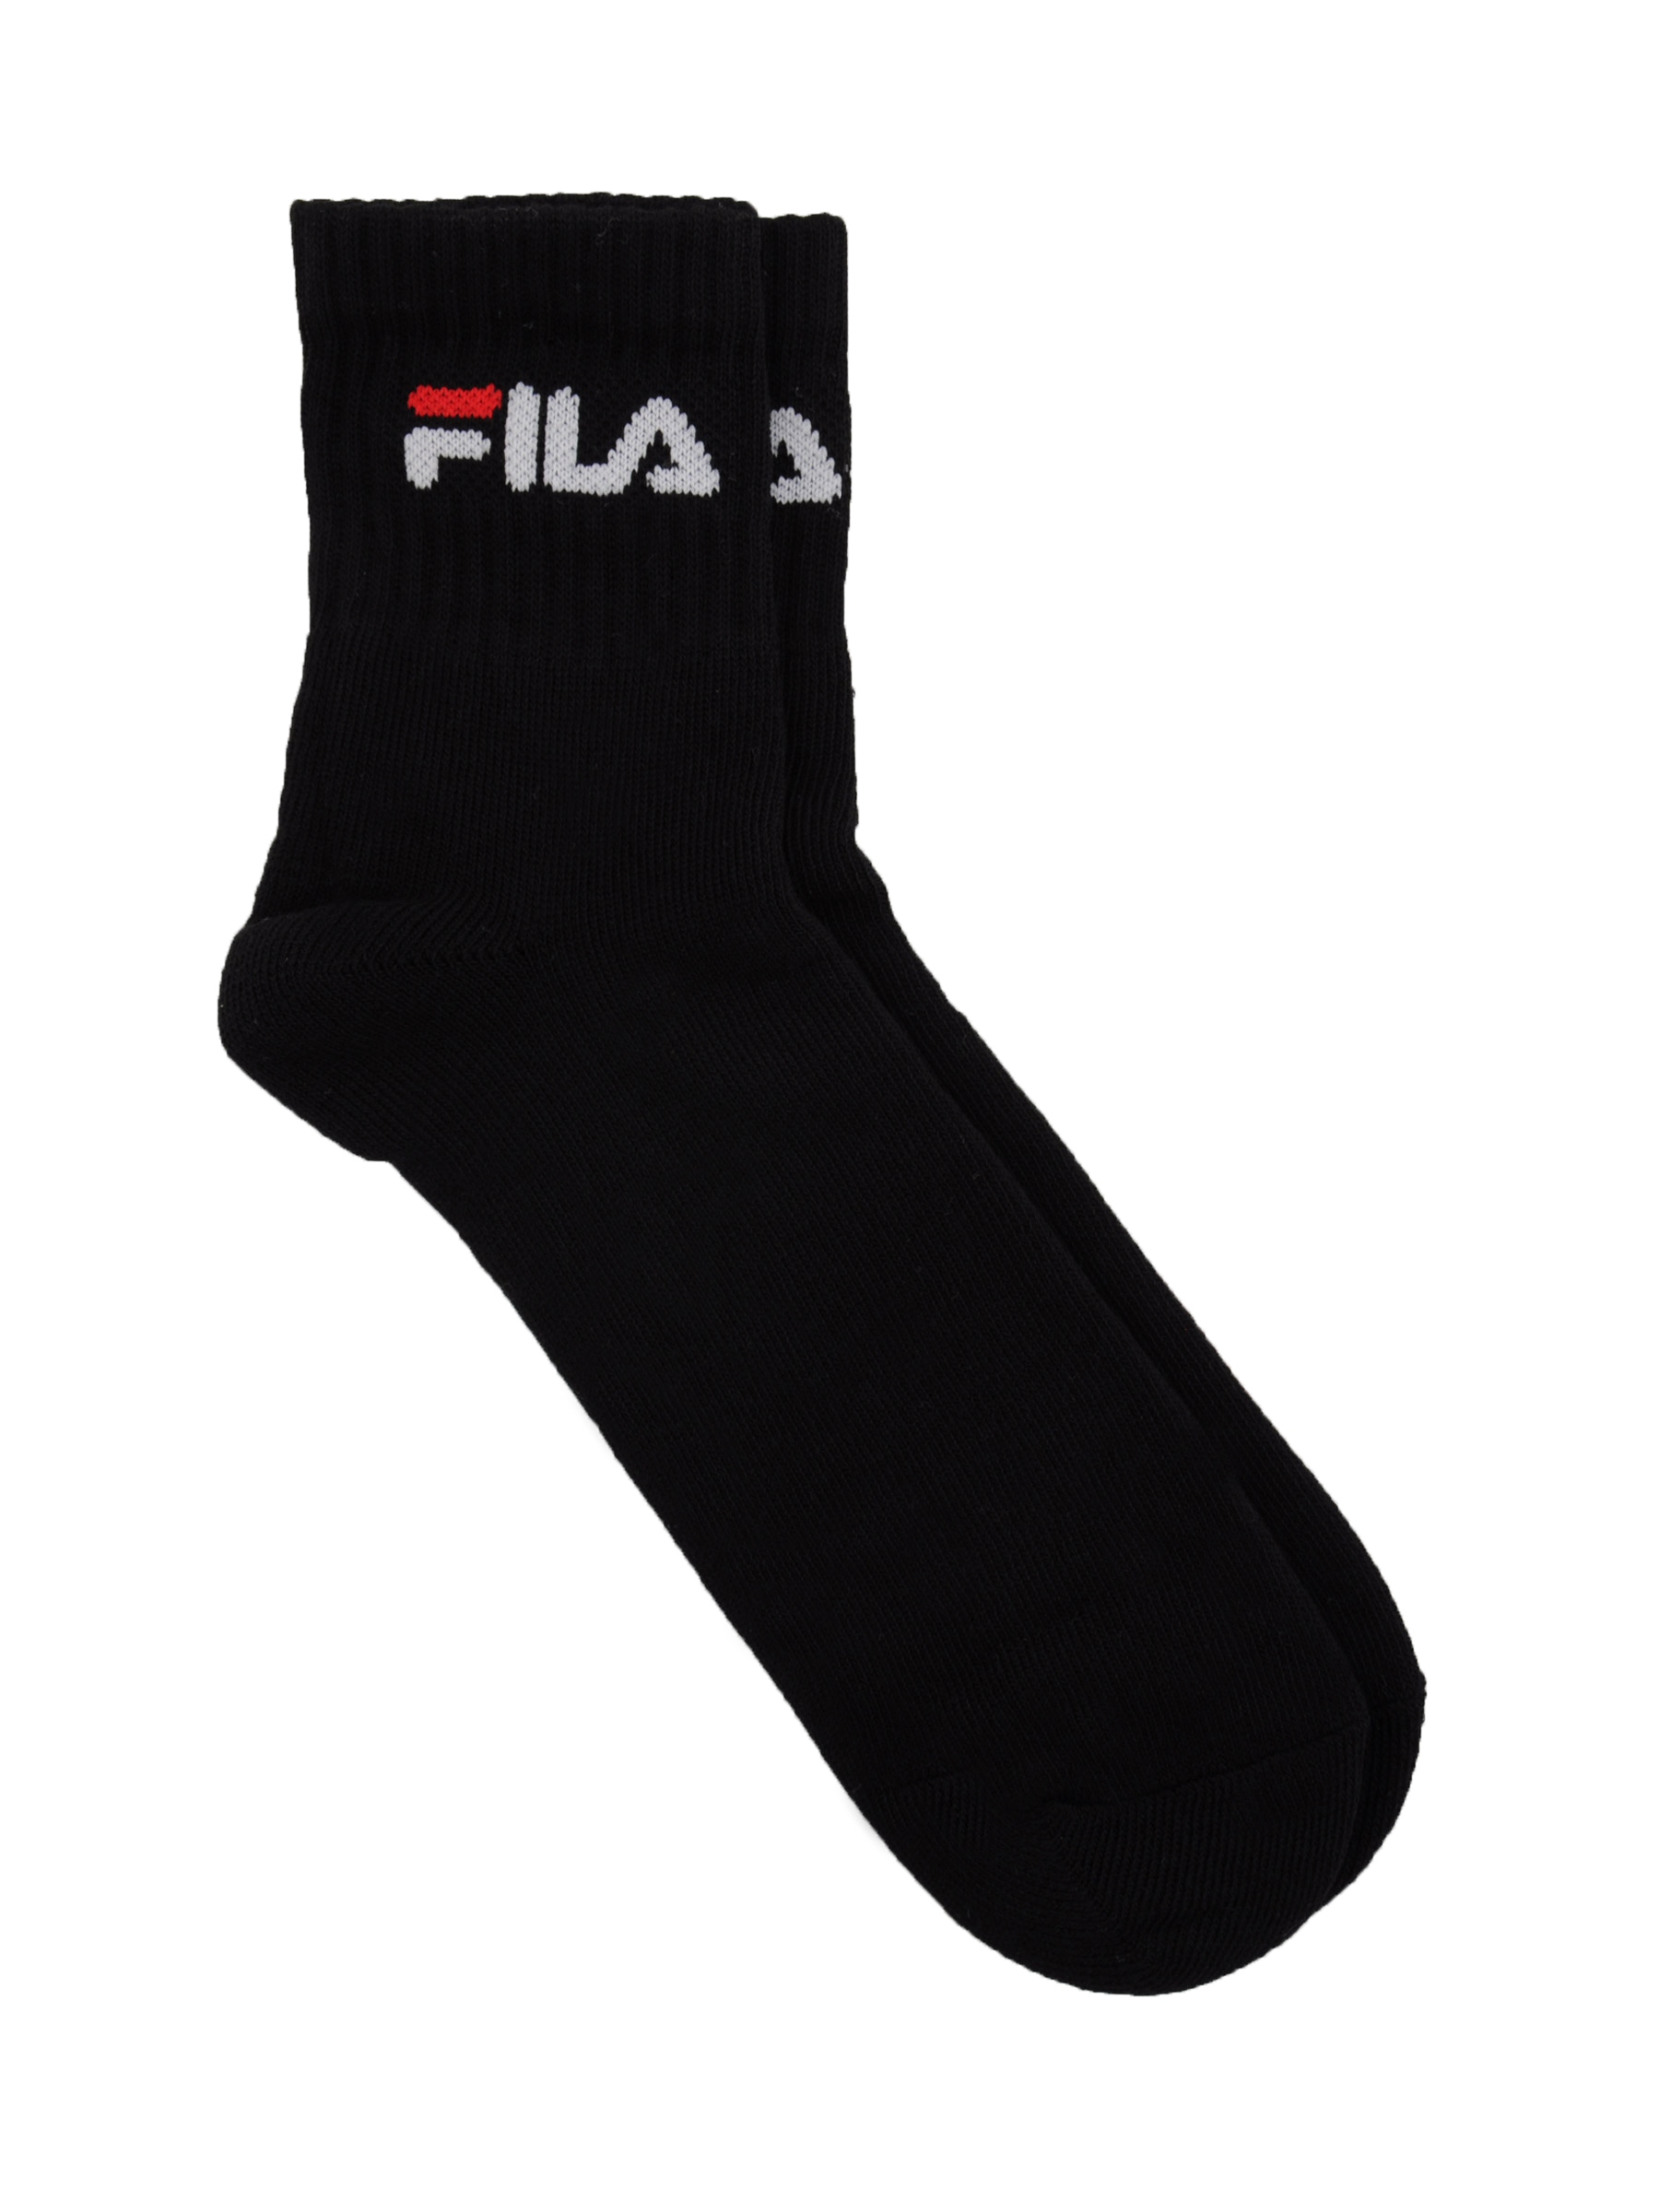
Fila Men Ankel Black Socks
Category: Accessories / Socks / Socks
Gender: Men
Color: Black
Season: Fall 2011
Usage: Casual